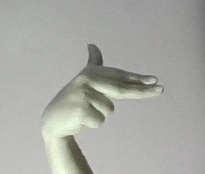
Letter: ghain